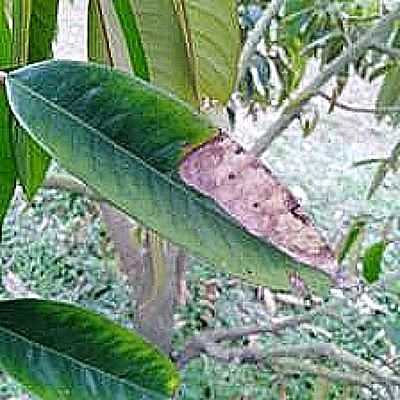
Label: Leaf_Blight